Tarmatambo

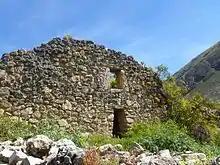
Ruins at Tarmatambo

Tarmatambo or Tarmatampu (possibly from "Tarma" an ethnic group, Quechua "tampu" inn) is an archaeological site in the Junín Region in Peru. It is located in the Tarma Province, Tarma District, in the community of the same name. The site was declared a National Cultural Heritage by "Resolución Directoral Nacional" No. 040/INC on January 29, 2002.